Pittsburg High School (Kansas)

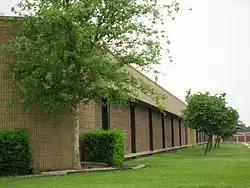
Pittsburg High School (2007)

Pittsburg High School is a fully accredited public high school located in Pittsburg, Kansas, United States, serving students in grades 9-12. The school is part of Pittsburg USD 250 public school district, is one of the schools in Pittsburg and is the largest high school in southeast Kansas. The school colors are purple and white and the school mascot is the Dragon.